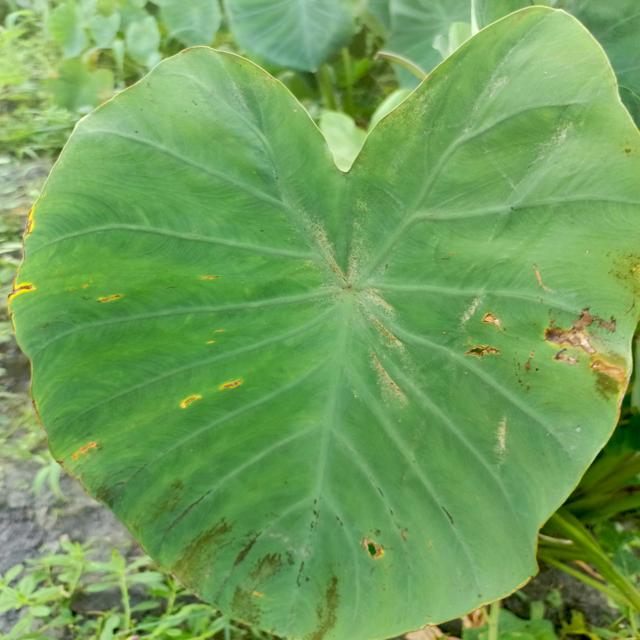
Label: Early_Blight